Rita Guedes

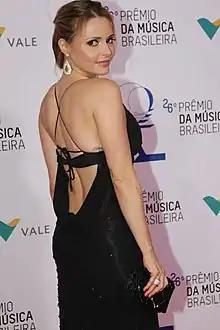
Guedes at the 26th Brazilian Music Awards in 2015

At 14 Rita joined the theater group Roda Viva, which is developed and presented their work at the Teatro Municipal Catanduva, under the direction of Tabajara Fields. At 17 he moved Catanduva to Campinas, where she soon joined the theater company Mambembe: the Santa Sia. At age 19 she moved to São Paulo.